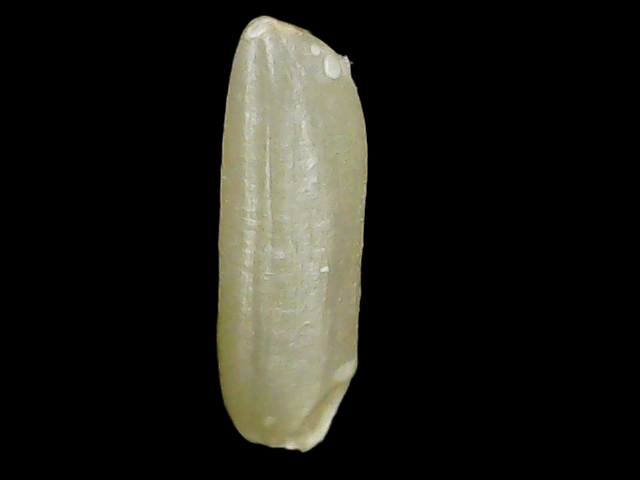
Rice variety: Binadhan26